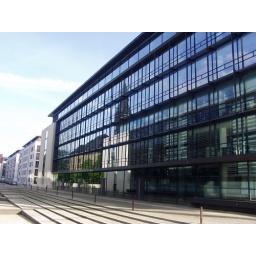
The tower of Christiansborg castle reflected in windows